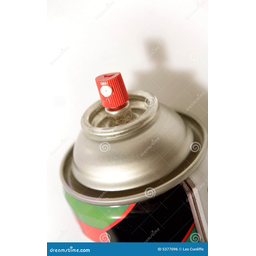
Label: metal